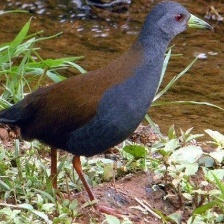
Species: BLACK TAIL CRAKE
Scientific name: AMAURORNIS BICOLOR